Boccia at the 2020 Summer Paralympics

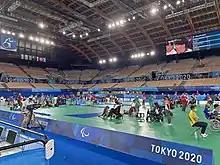
A mixed pairs BC3 match at the Tokyo 2020 Paralympic Games.

Boccia at the 2020 Summer Paralympics in Tokyo, Japan, took place at the Ariake Gymnastics Centre. There were expected to be 116 qualification slots (34 females, 82 gender free) across seven mixed events: four individual events, two pairs events and one team event.